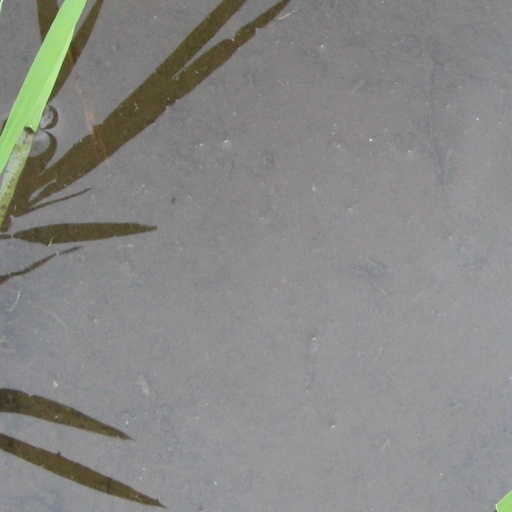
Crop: rice